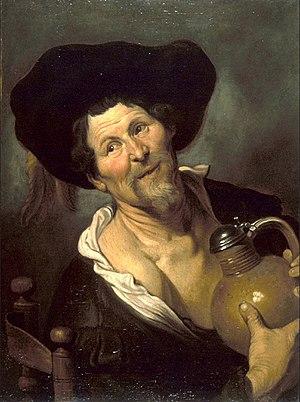
Gerard Seghers est un peintre flamand baptisé à Anvers le 17 mars 1591 mort dans la même ville le 18 mars 1651.